Bharat Jangam

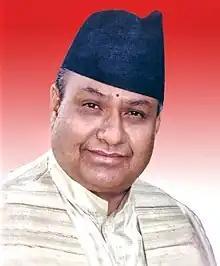
Bharat Jangam

Bharat Jangam, also known as Bharat Mani Jangam (born 25 November 1947) is a novelist and freelance journalist from Nepal. He wrote the book "Kalo Surya" (Nepali: कालो सूर्य). He lives in Kathmandu, Nepal.